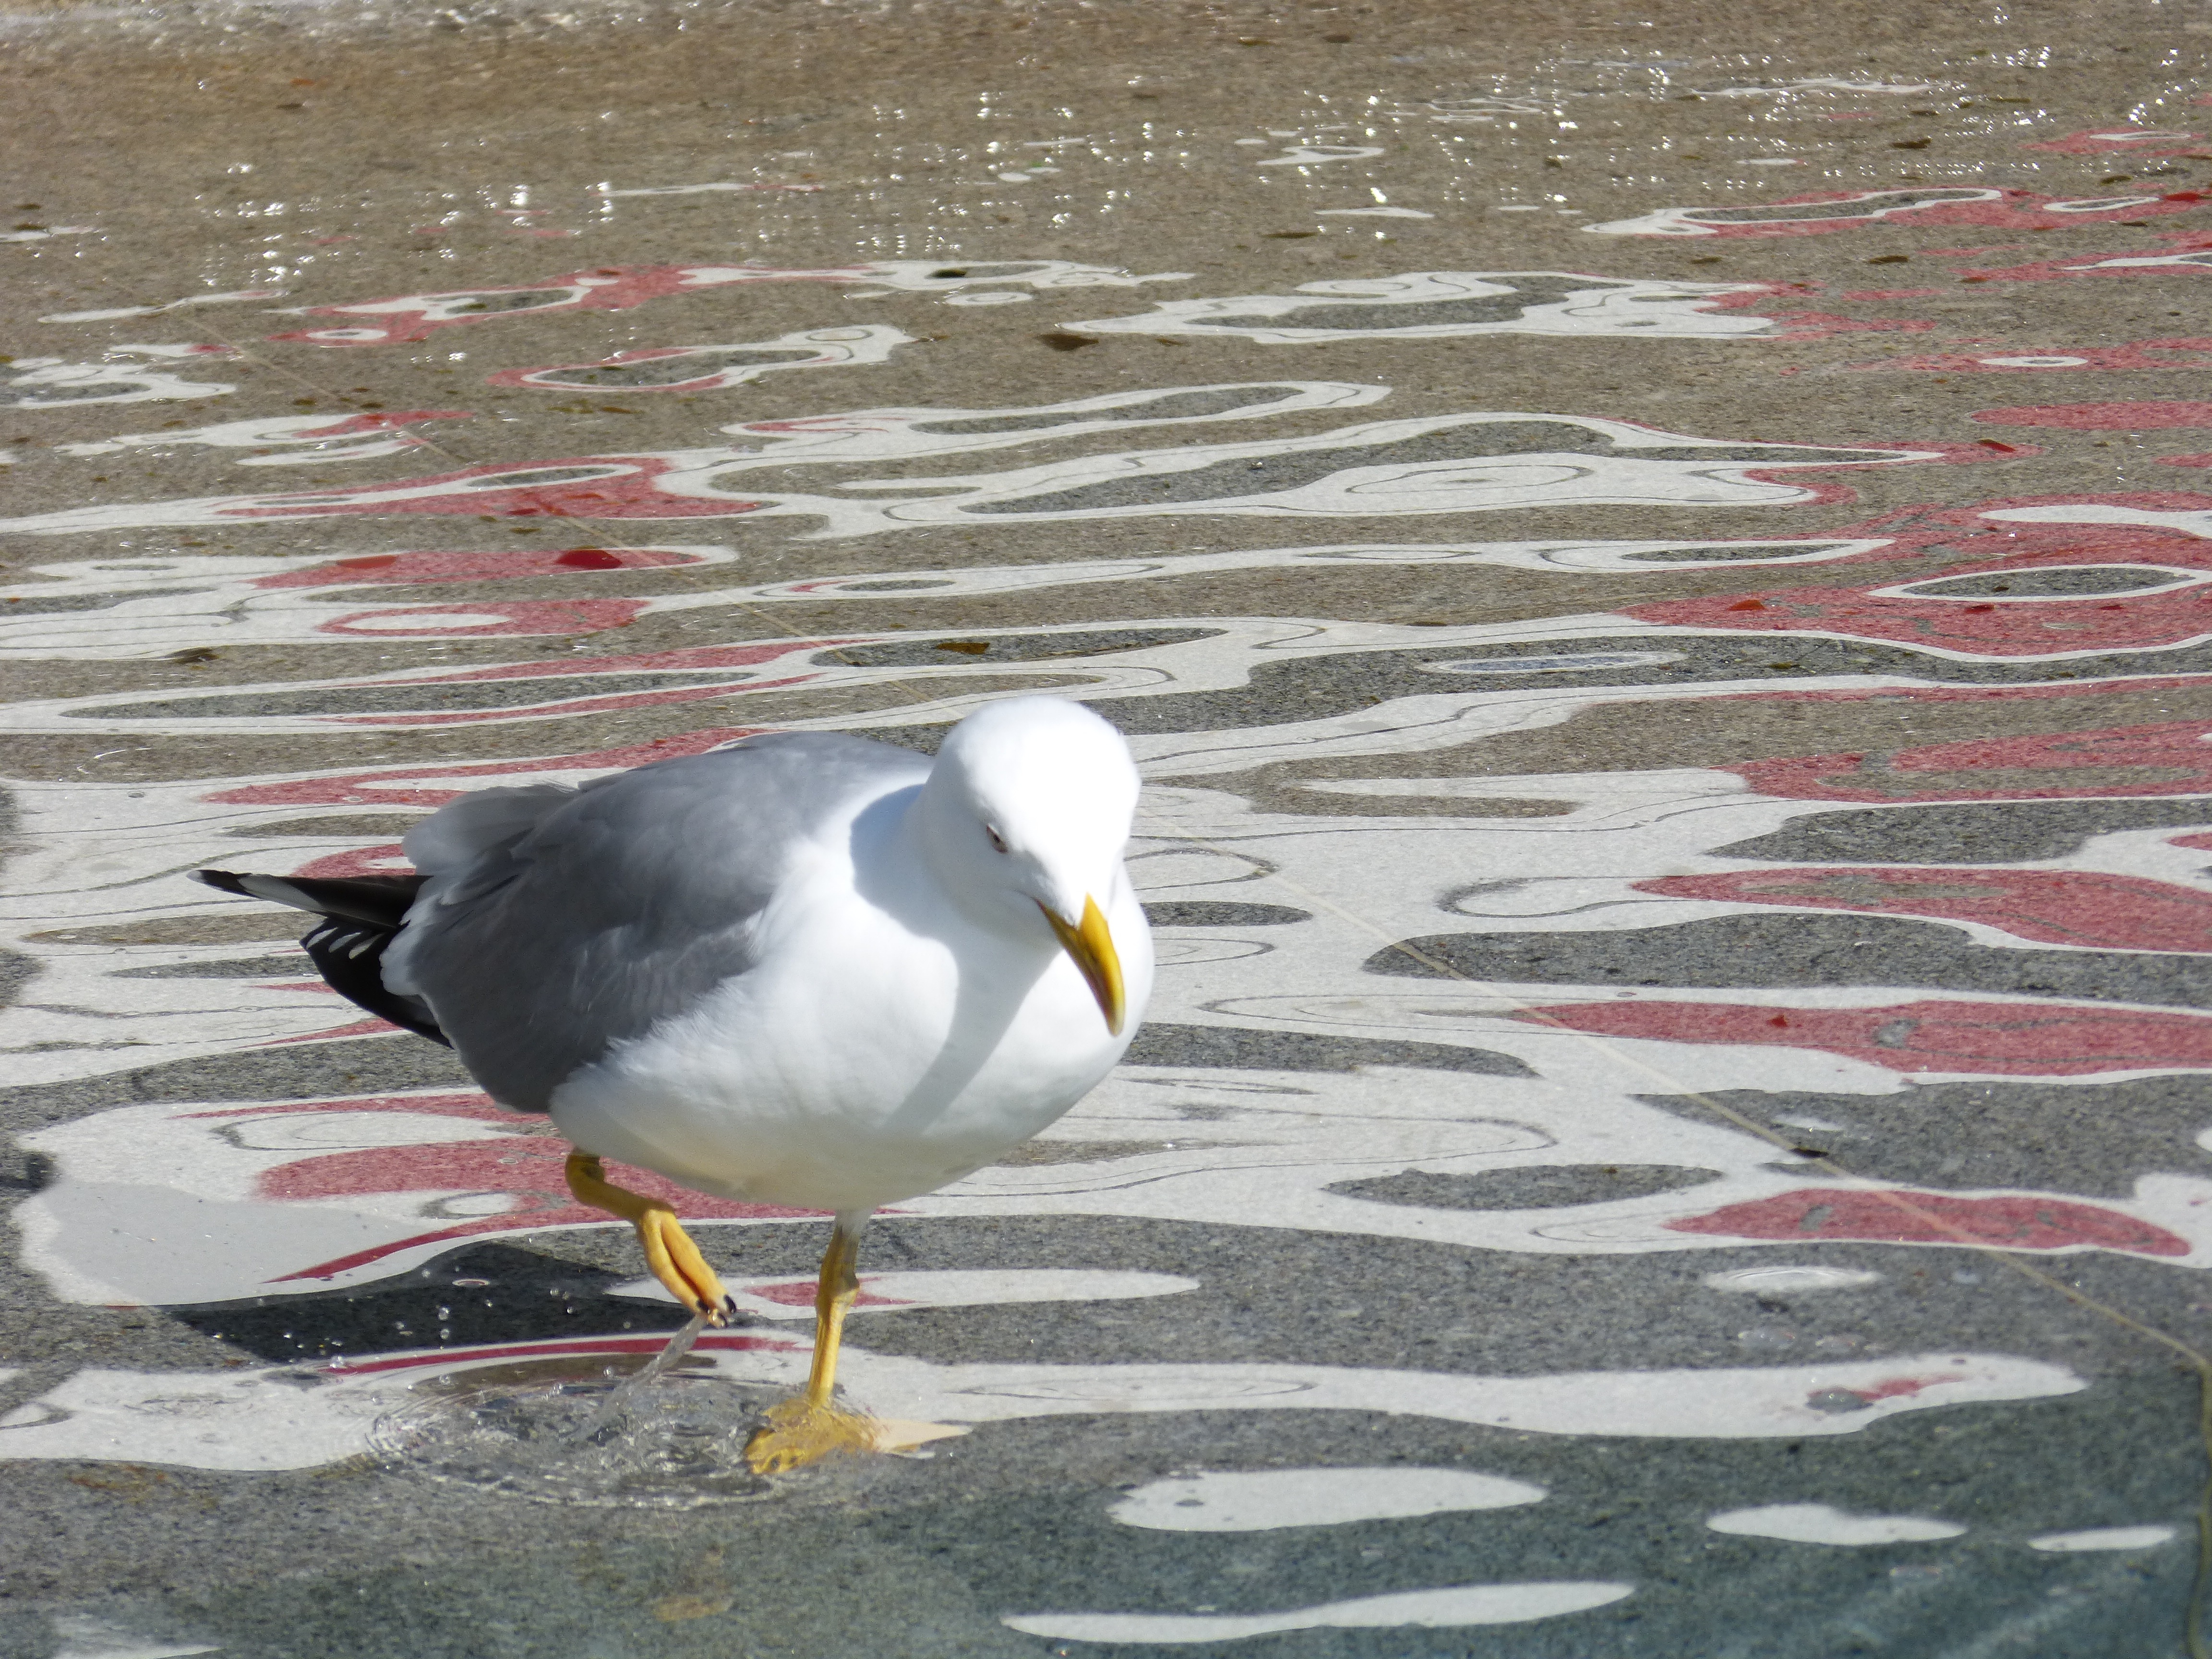
water, bird, seabird, seagull, gull, beak, port, fauna, vertebrate, portugal, water bird, charadriiformes